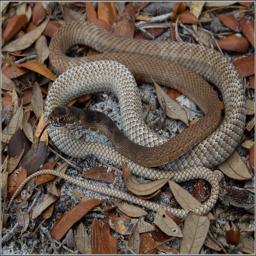
Animal: snakes